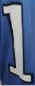
Number: 1